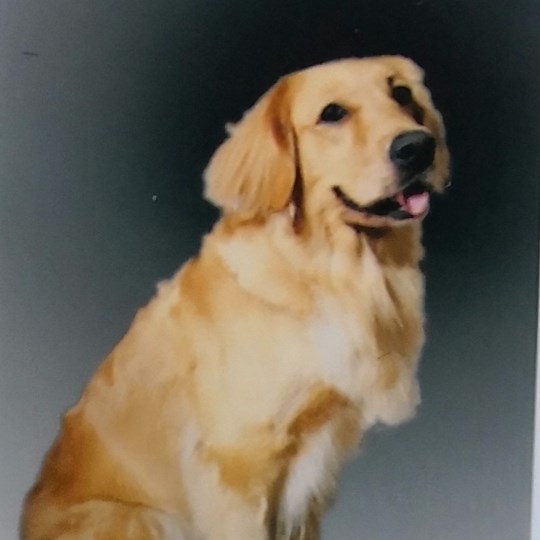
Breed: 5355-n000126-golden_retriever